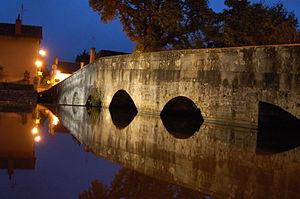
Pont du Xve siècle enjambant la Marmande.
Saint-Amand-Montrond est une commune française, sous-préfecture, située dans le département du Cher, en région Centre-Val de Loire.
La Marmande est une petite rivière française, affluent du Cher en rive droite, et donc sous-affluent de la Loire. Elle coule dans les départements de l'Allier, puis du Cher.